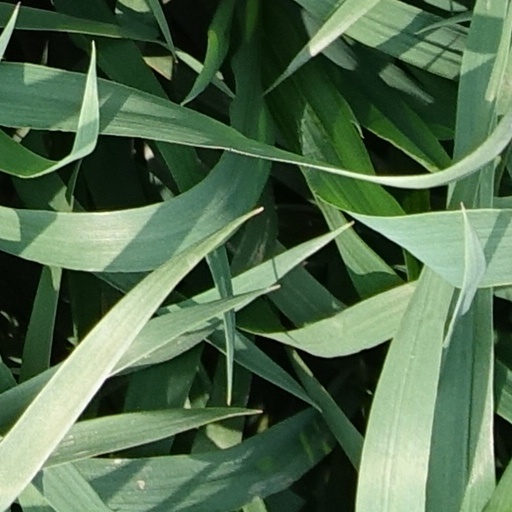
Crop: wheat